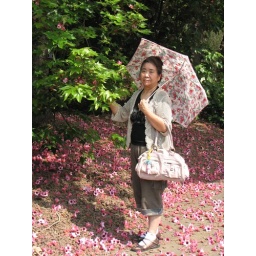
mom by the pink flowers